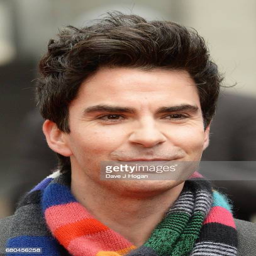
rock artist attends the premiere